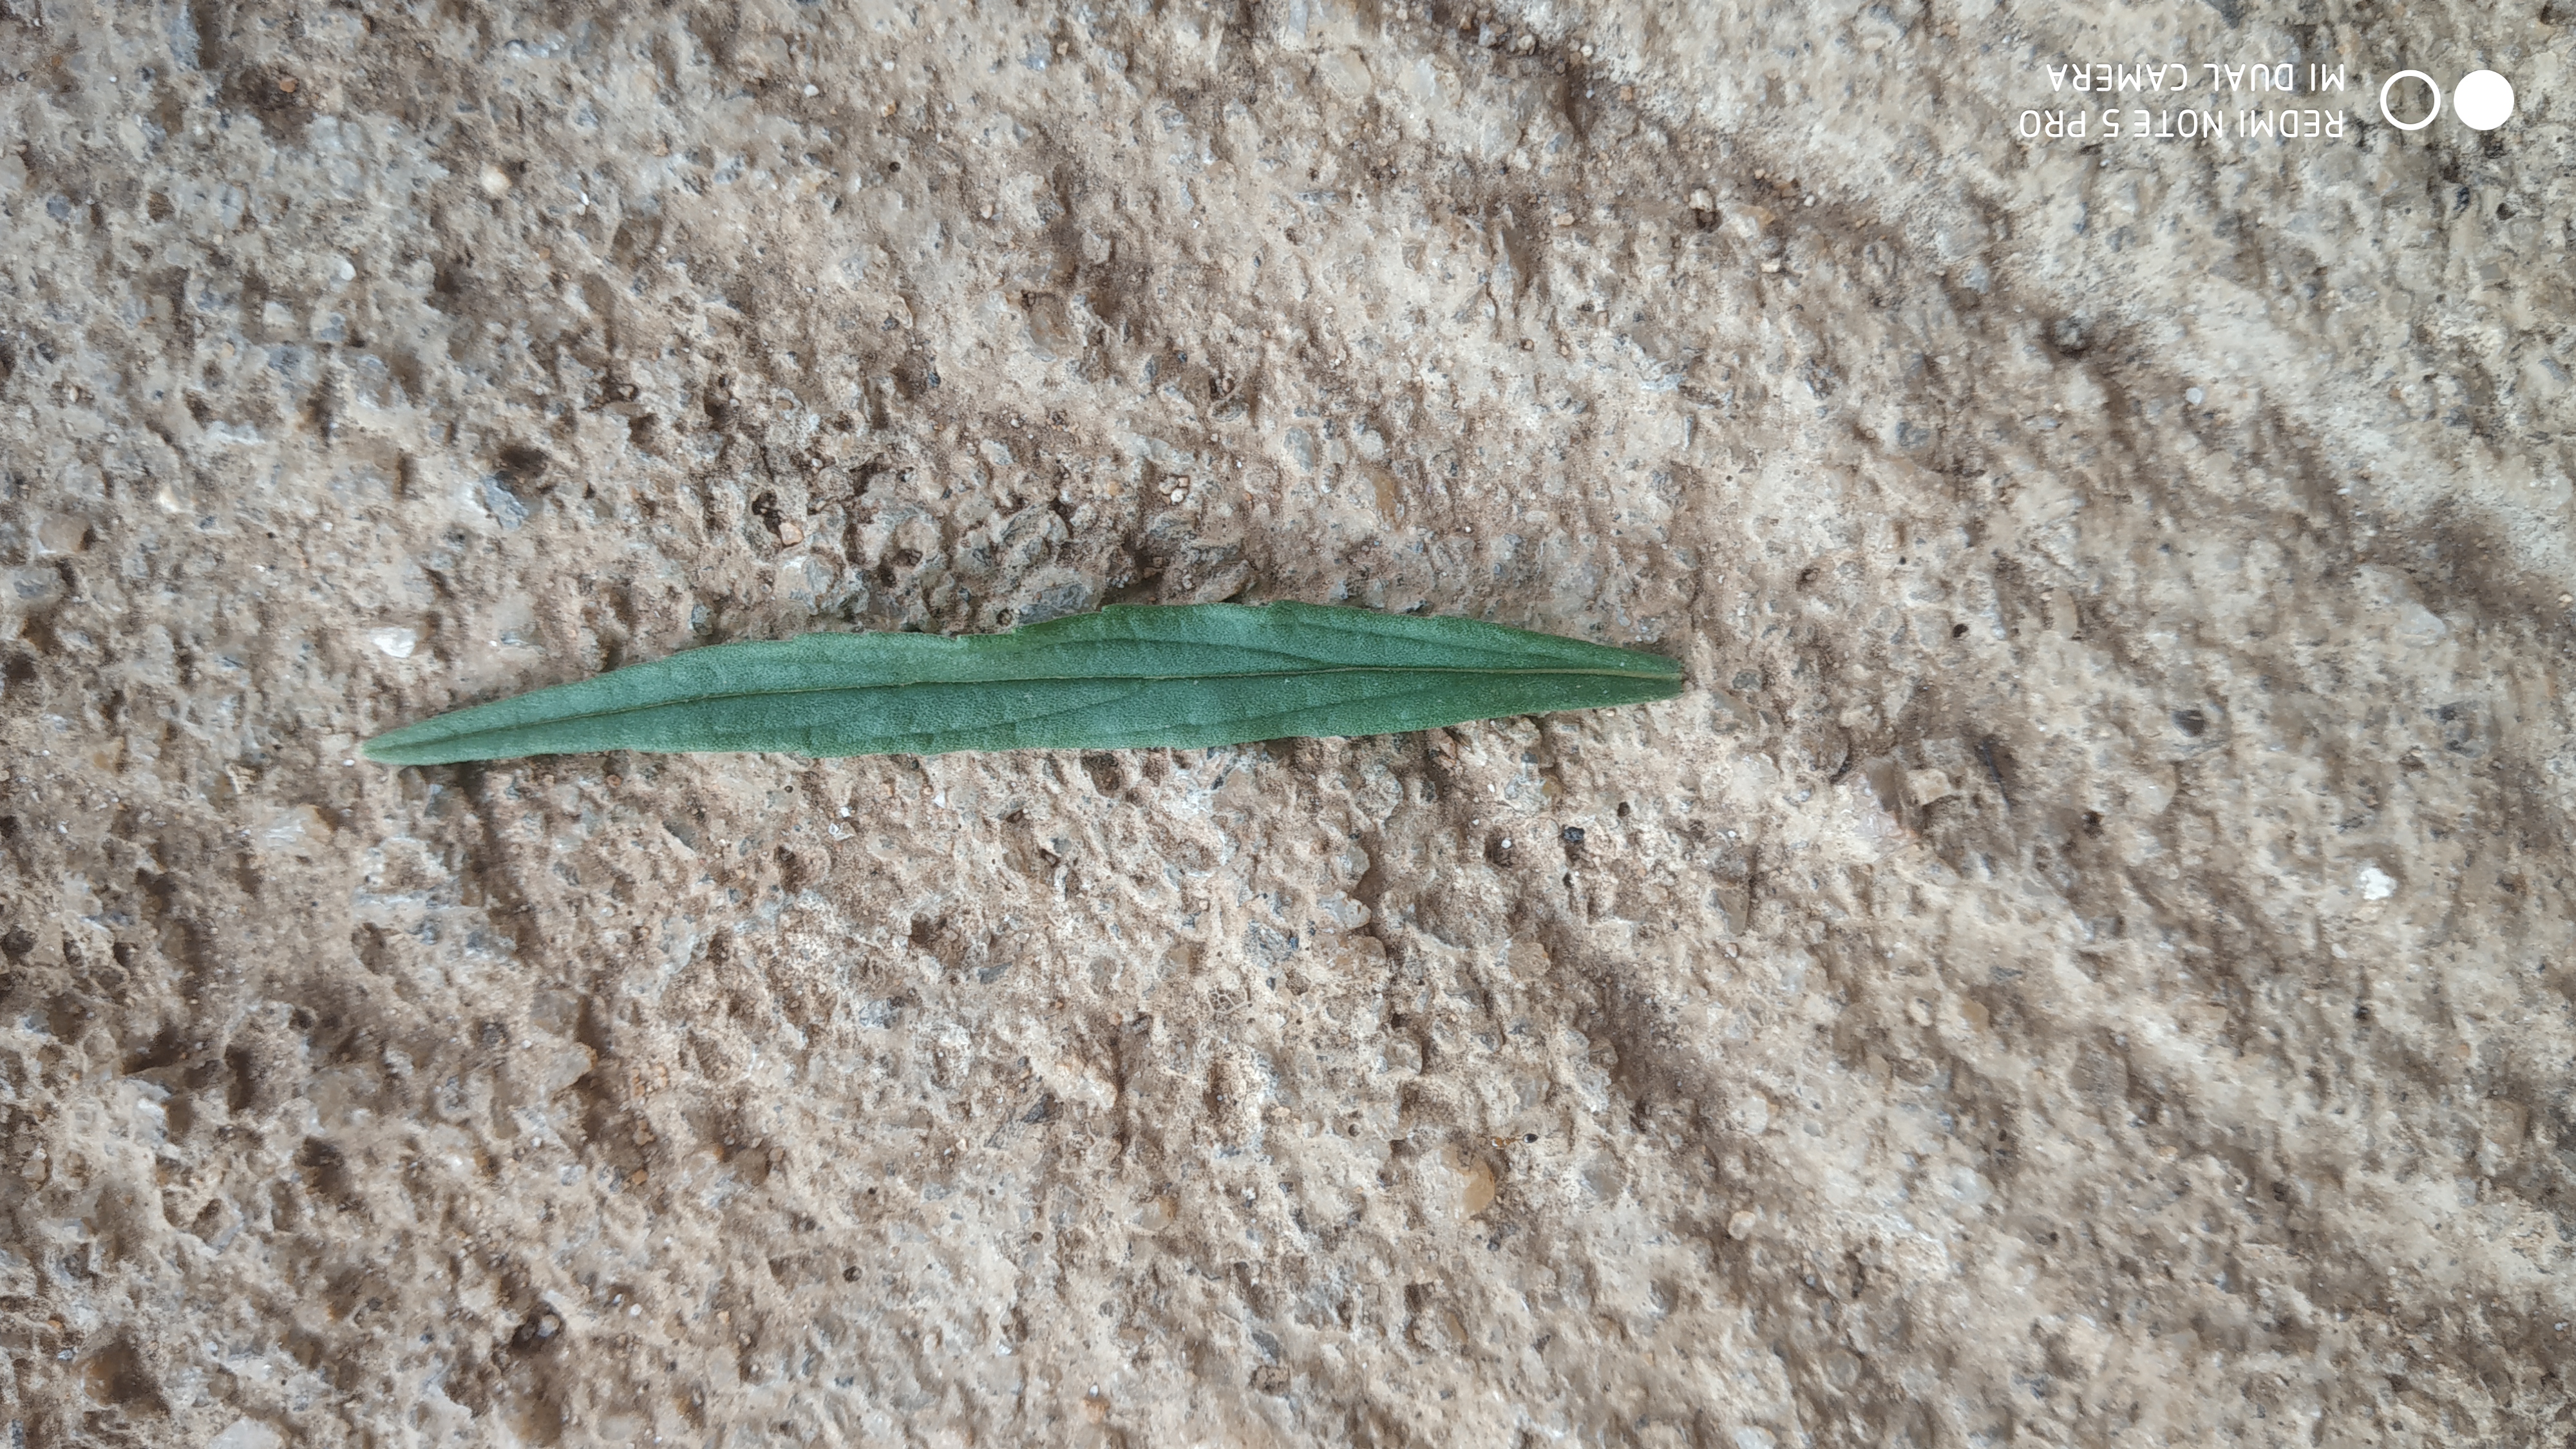
Plant: Thumbe